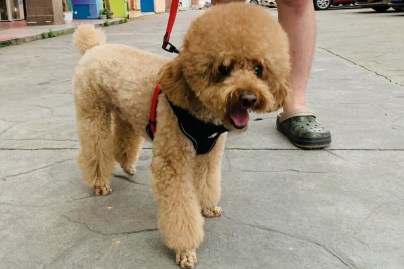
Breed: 7449-n000128-teddy